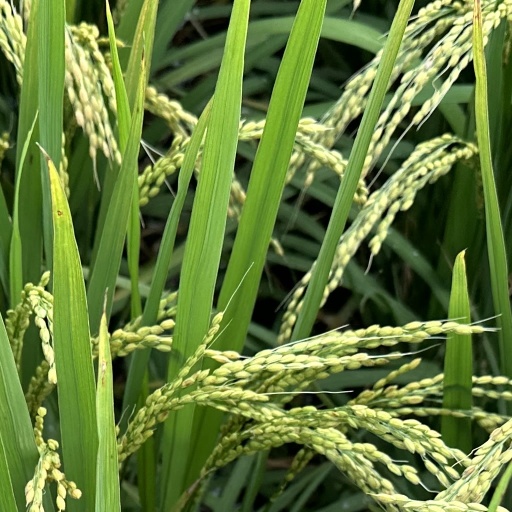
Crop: rice